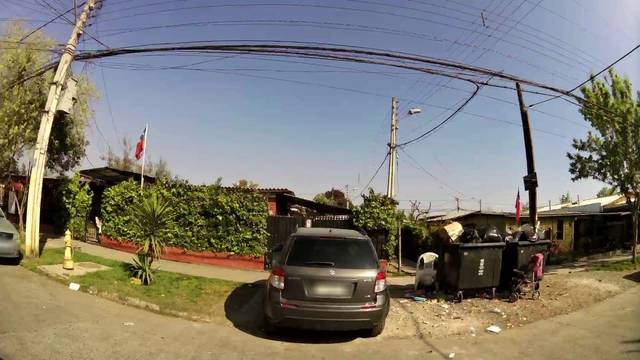
Region: Chile
Coordinates: -33.468, -70.615